Ikitsuki, Nagasaki

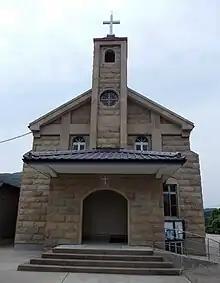
Yamada Church

This church is the last remaining one in Nagasaki Prefecture to have an organized group of Hidden Christians (Kakure Kirishitan) in practice and existence. Located near Yamada Elementary School, this small church holds much history as one of the first and last outposts of Christian belief and persecution in Japan.